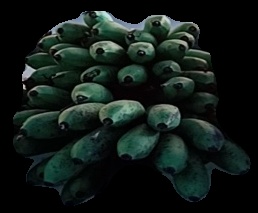
Variety: rasbale
Grade: grade2